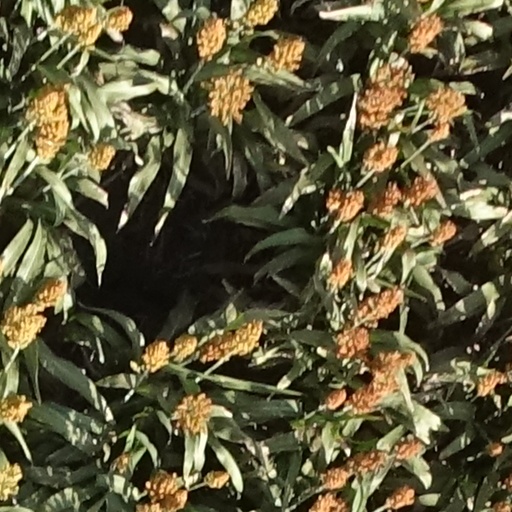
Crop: sorghum